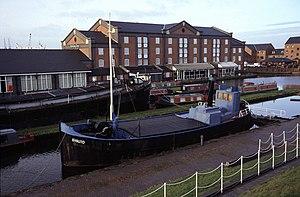
Le Basuto est un petit cargo de type Clyde puffer construit en 1902 par William Jacks & Co. à Port Dundas en Écosse pour son propre usage sur le canal de Forth et Clyde.